Chimelong International Ocean Tourist Resort

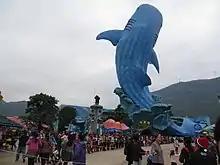
The Whale Shark Aquarium at Chimelong Ocean Kingdom

Chimelong Ocean Kingdom, designed by PGAV Destinations, is the resort's first theme park. The soft opening took place in January 2014 and the park officially opened in March 2014.